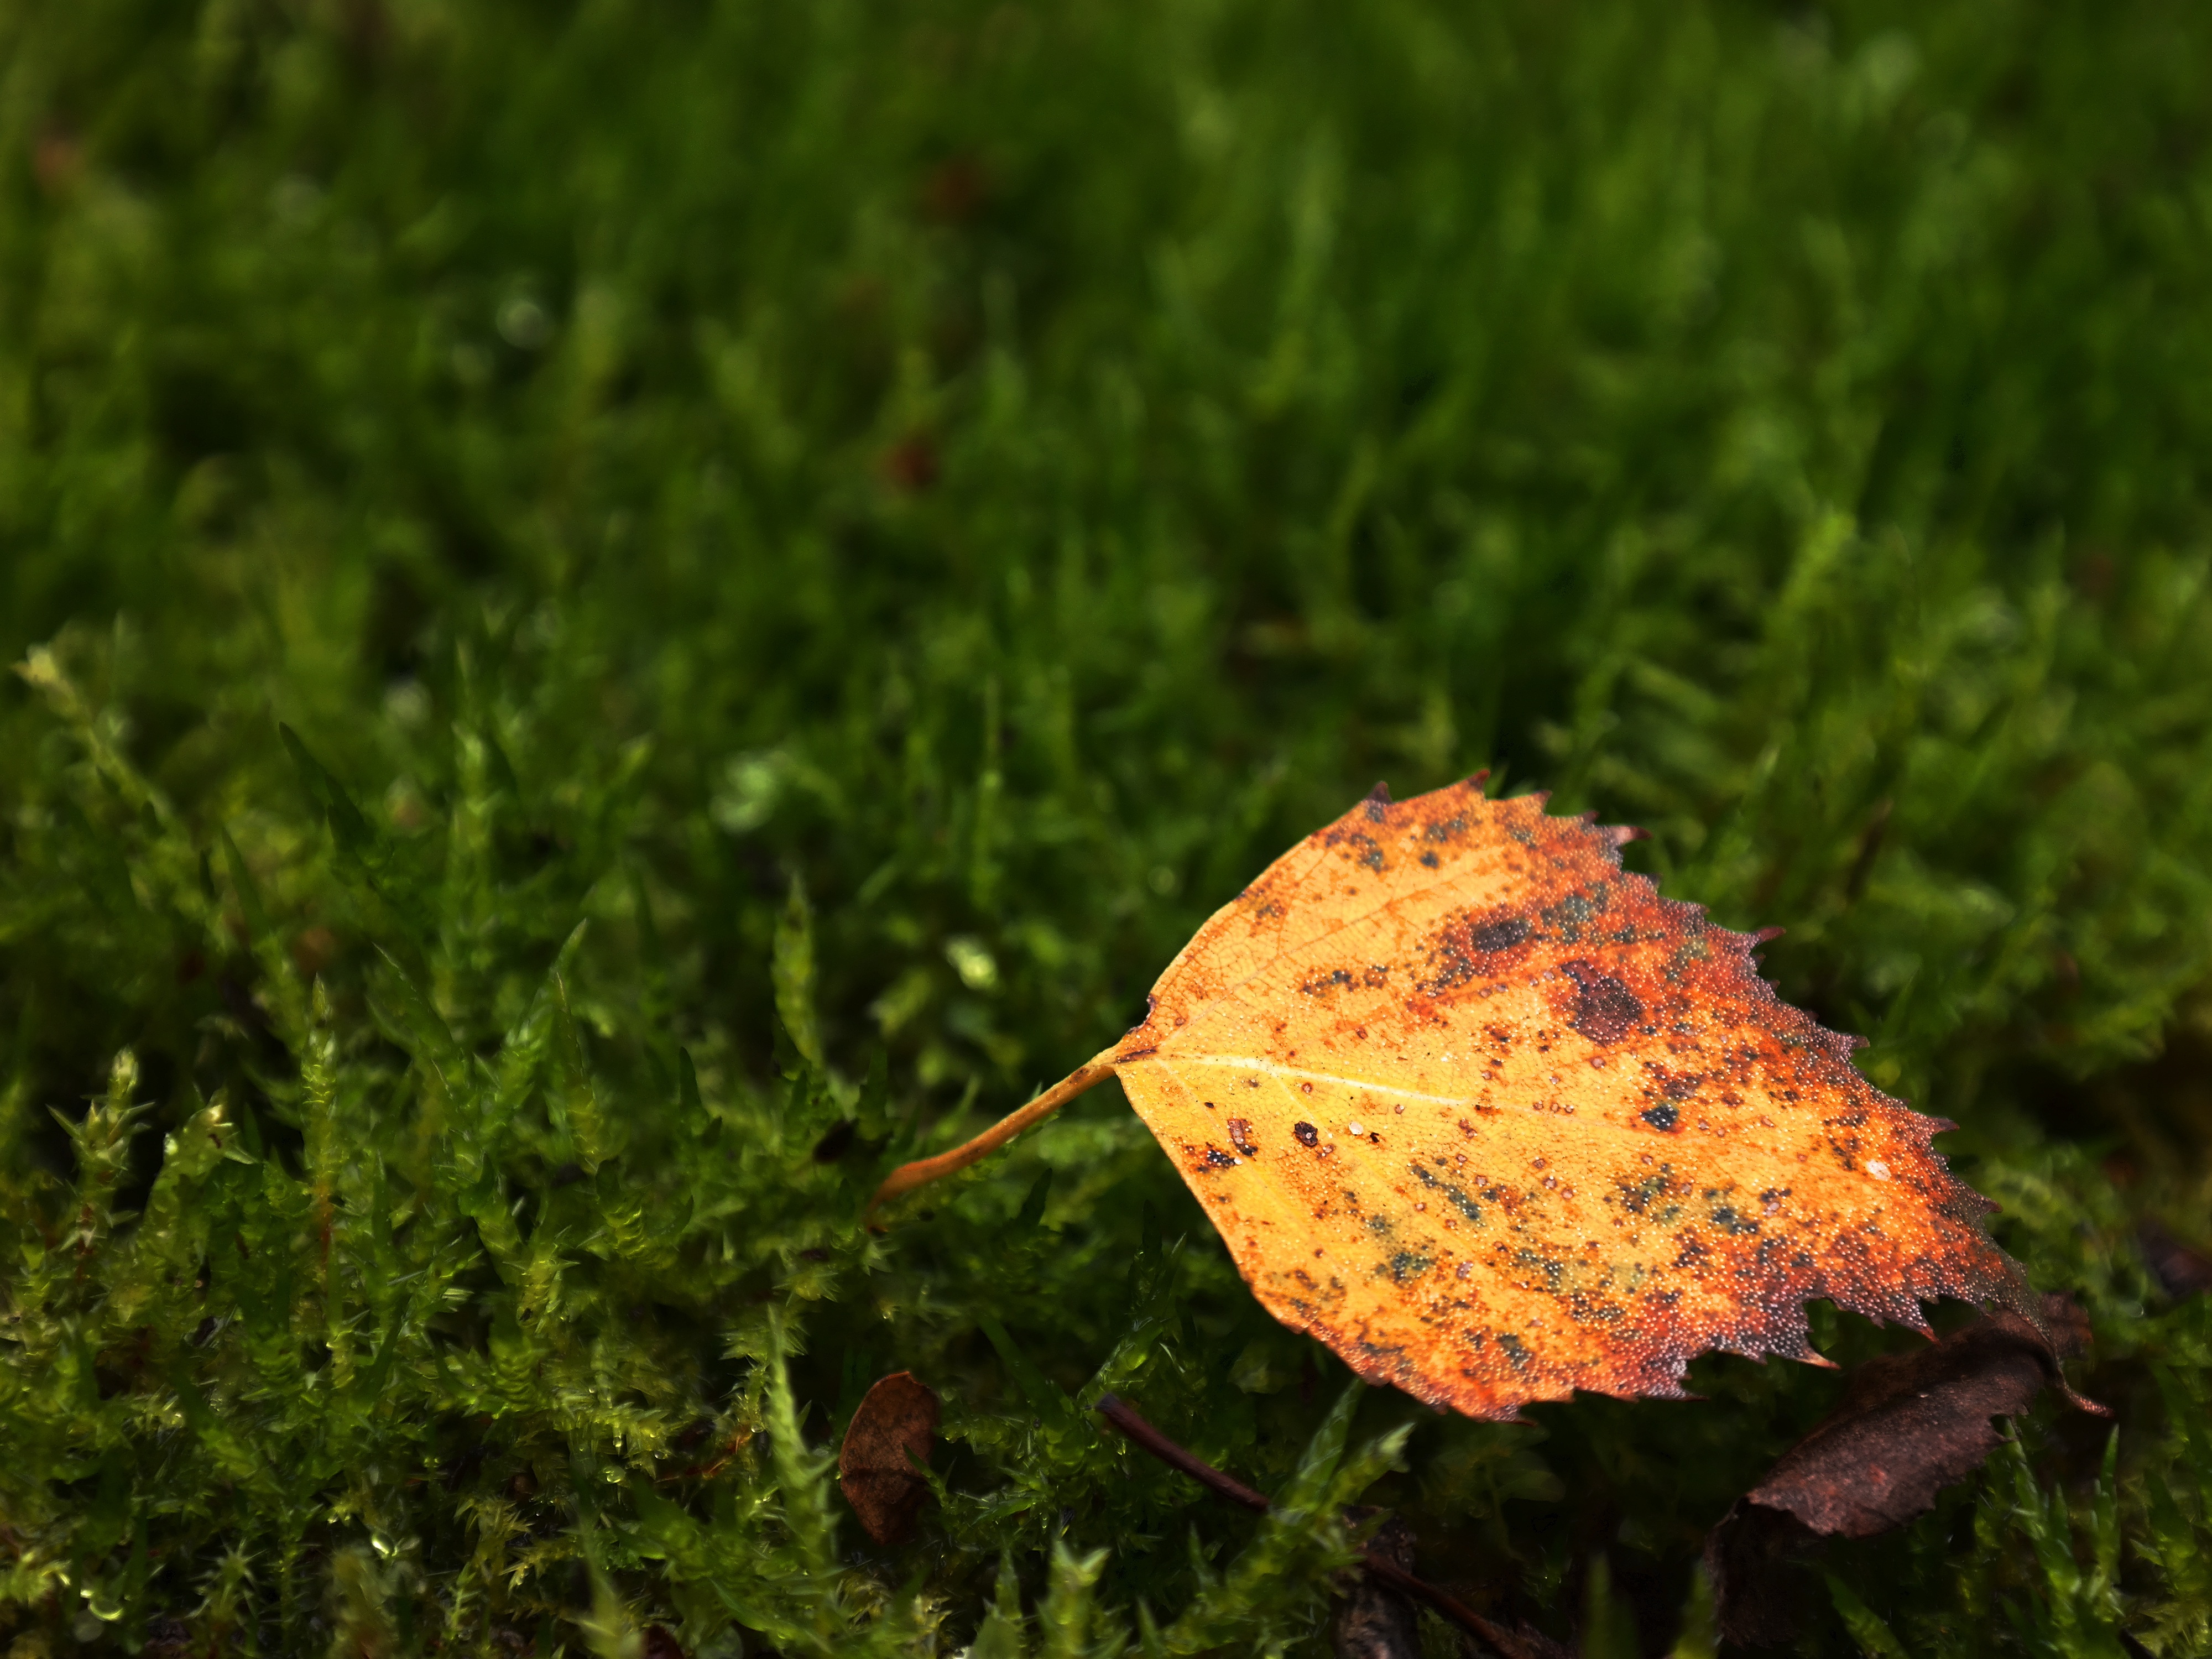
tree, nature, grass, plant, lawn, meadow, leaf, flower, moss, green, red, insect, birch, autumn, soil, botany, colorful, yellow, flora, season, fauna, leaves, woodland, reddish, macro photography, birch leaf, woody plant